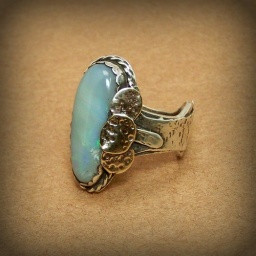
Dryad dreams Ring of Fairy wishes tree of life Black Opal set in sterling silver .